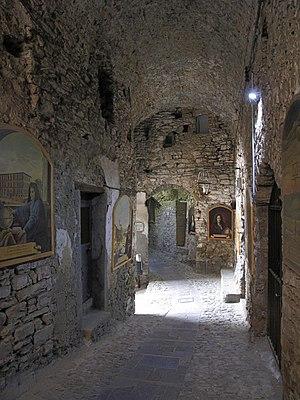
Rue couverte du village italien de Perinaldo (Ligurie, Italie).